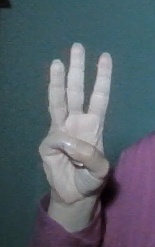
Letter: thaa